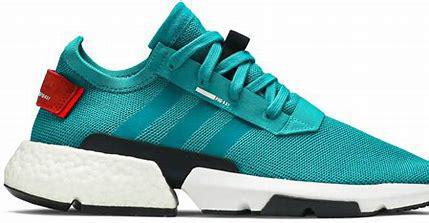
Brand: Adidas
Model: Pod S3 1